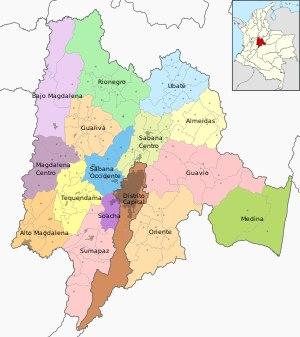
Bogota, anciennement Santa Fe de Bogotá Distrito Capital, est la capitale de la Colombie et également celle du département de Cundinamarca. Elle a été fondée le 6 août 1538 par le conquistador espagnol Gonzalo Jiménez de Quesada. Suivant l’organisation d’un district capital unitaire et décentralisé, Bogota jouit d'une autonomie lui permettant la gestion de ses intérêts dans les limites imposées par la Constitution et la loi. Composée de 20 districts, elle est la métropole incontestée du pays aux points de vue administratif, économique et politique.
Le Cundinamarca, est le plus peuplé des 32 départements de la Colombie.